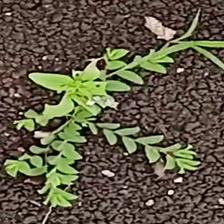
Weed species: Dwarf_cassia_(Chamaecrista pumila)